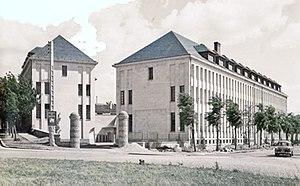
La plomberie est un métier très ancien, dont l'origine remonte à la construction des pyramides en Égypte antique ; attesté par des tuyaux en cuivre vieux de 4 500 ans, c'est un métier qui n'a cessé de s'améliorer et de se développer au cours des siècles et des générations de plombiers qui l'on servi.